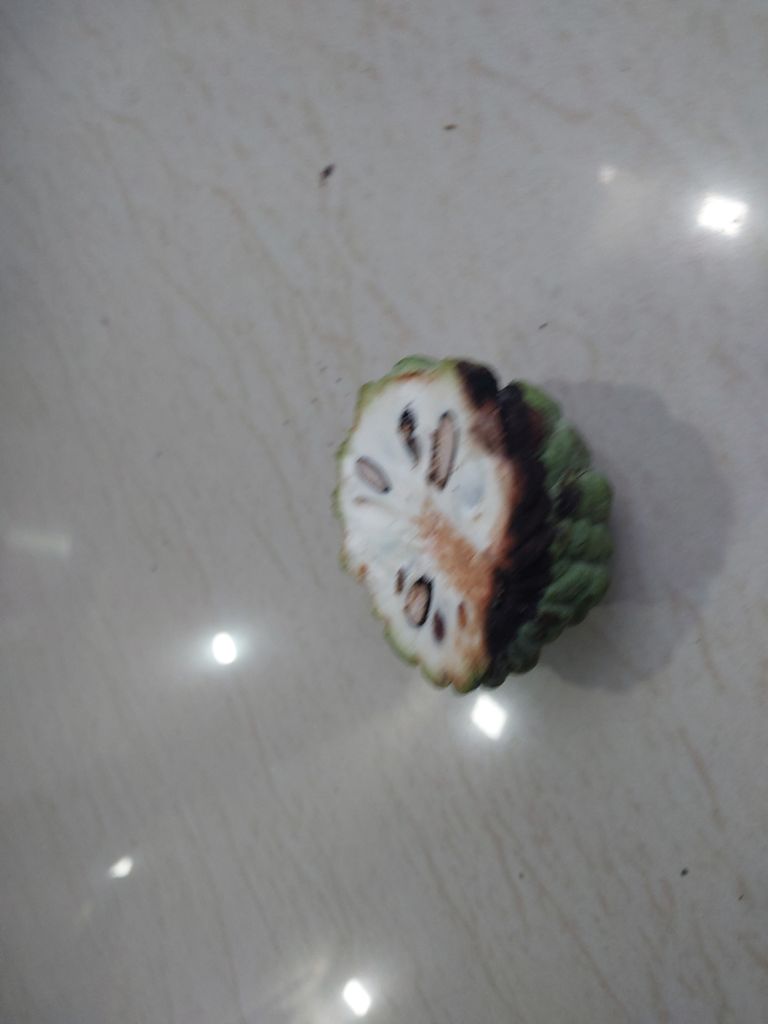
Disease label: Diplodia Rot